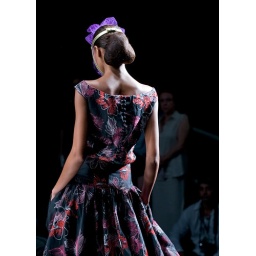
Showing a beautiful flower dress designed by Walter Rodrigues at Fashion Rio Fall/Winter 2009.